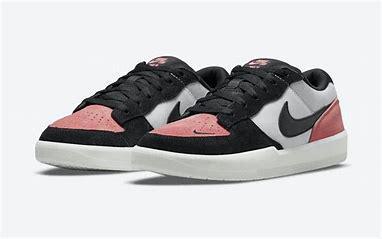
Brand: Nike
Model: SB Force 58